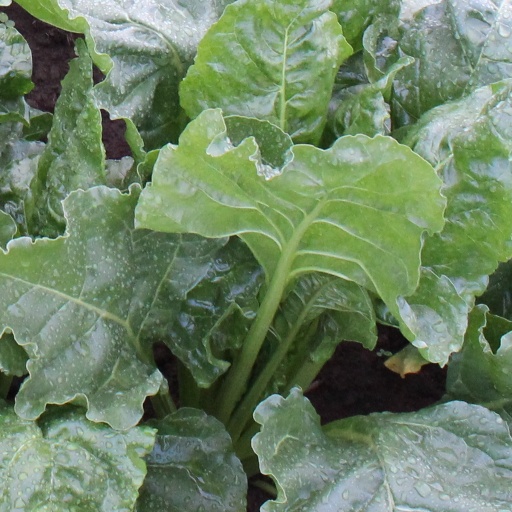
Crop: sugar beet